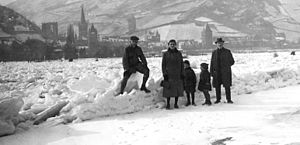
Rhinen / Klima / Isdække
Isdække af Rhinen ved Bacharach 1929
Rhinen er en europæisk flod, der udspringer ved Tomasee ved Oberalppasset i den schweiziske kanton Graubünden i den sydøstlige del af de Schweiziske Alper. Floden danner grænse mellem Schweiz og Østrig, mellem Schweiz og Liechtenstein og mellem Schweiz og Østrig, inden den løber ud i Bodensee, hvor den danner grænsen mellem Schweiz og Tyskland. Nord for Basel danner Rhinen grænsen mellem Frankrig og Tyskland indtil et punkt sydvest for Karlsruhe, hvorfra Rhinen løber gennem det tyske Ruhr-distrikt. Øst for Nijmegen løber Rhinen videre ind i Holland for til sidst at løbe ud ved Nordsøkysten. Den største by ved Rhinen er Köln med et indbyggertal på 1.024.373. Rhinen er med sine 1.232 km den tredjelængste flod i Europa, kun overgået af Donau og Volga.